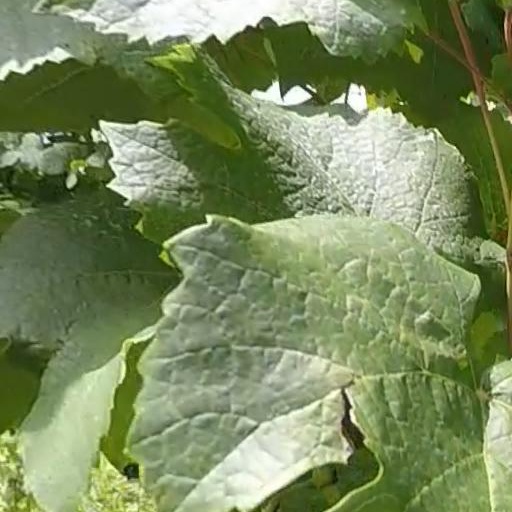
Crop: grape